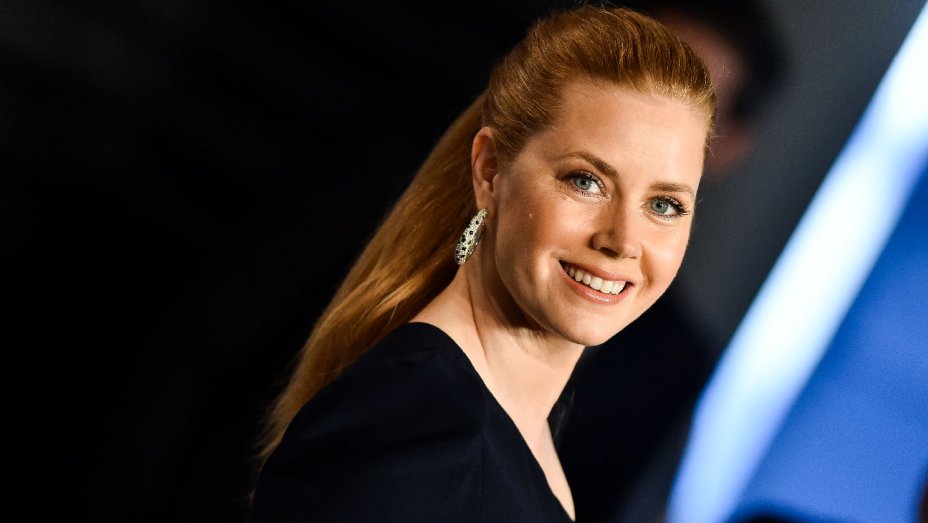
Gender: women